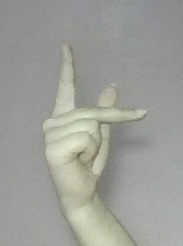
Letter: dha